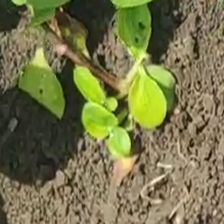
Weed species: Kena_(Commplina_benghalensio)